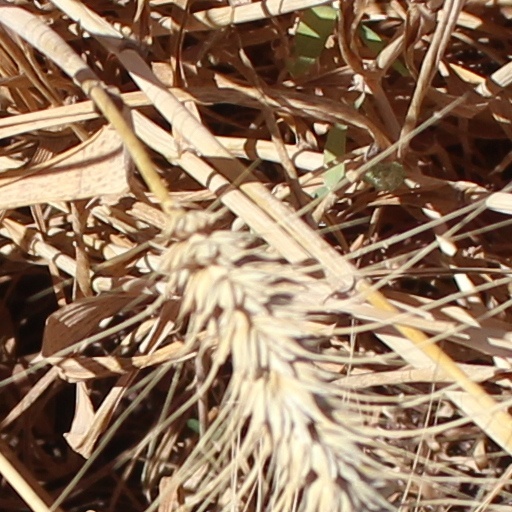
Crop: wheat